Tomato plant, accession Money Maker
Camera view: vertical (180 deg); turntable rotation: 90 degrees
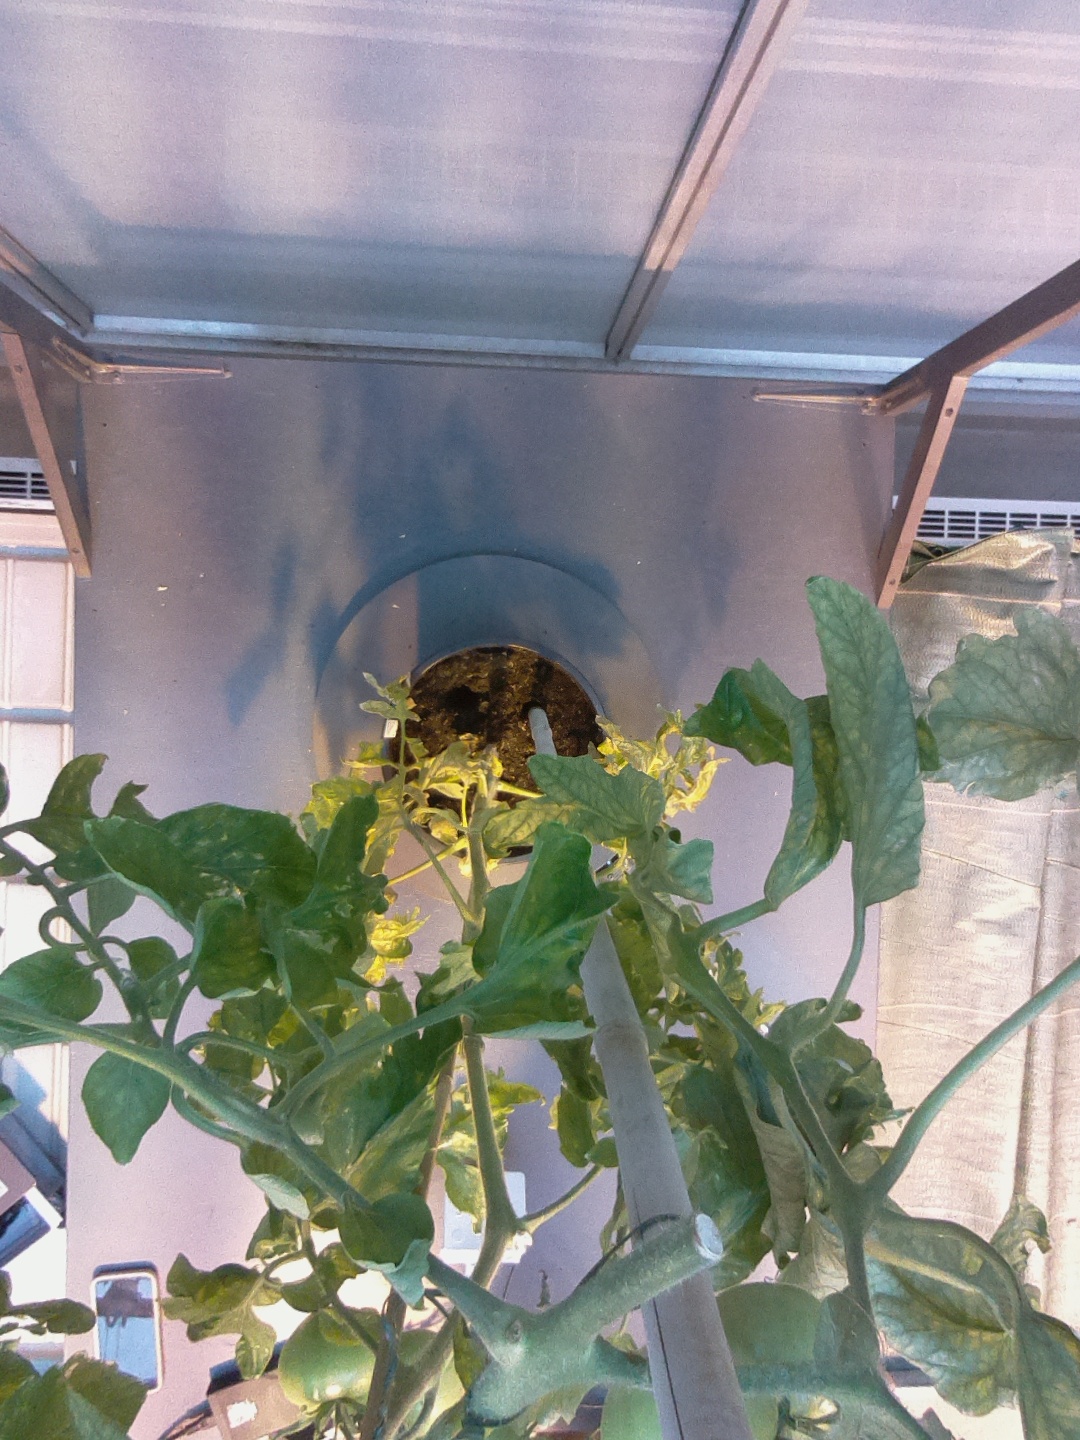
BBCH growth stage 79: 90% -100% of final fruit size